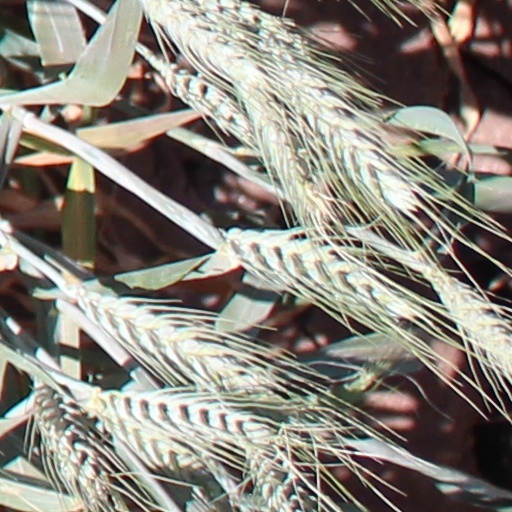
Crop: wheat